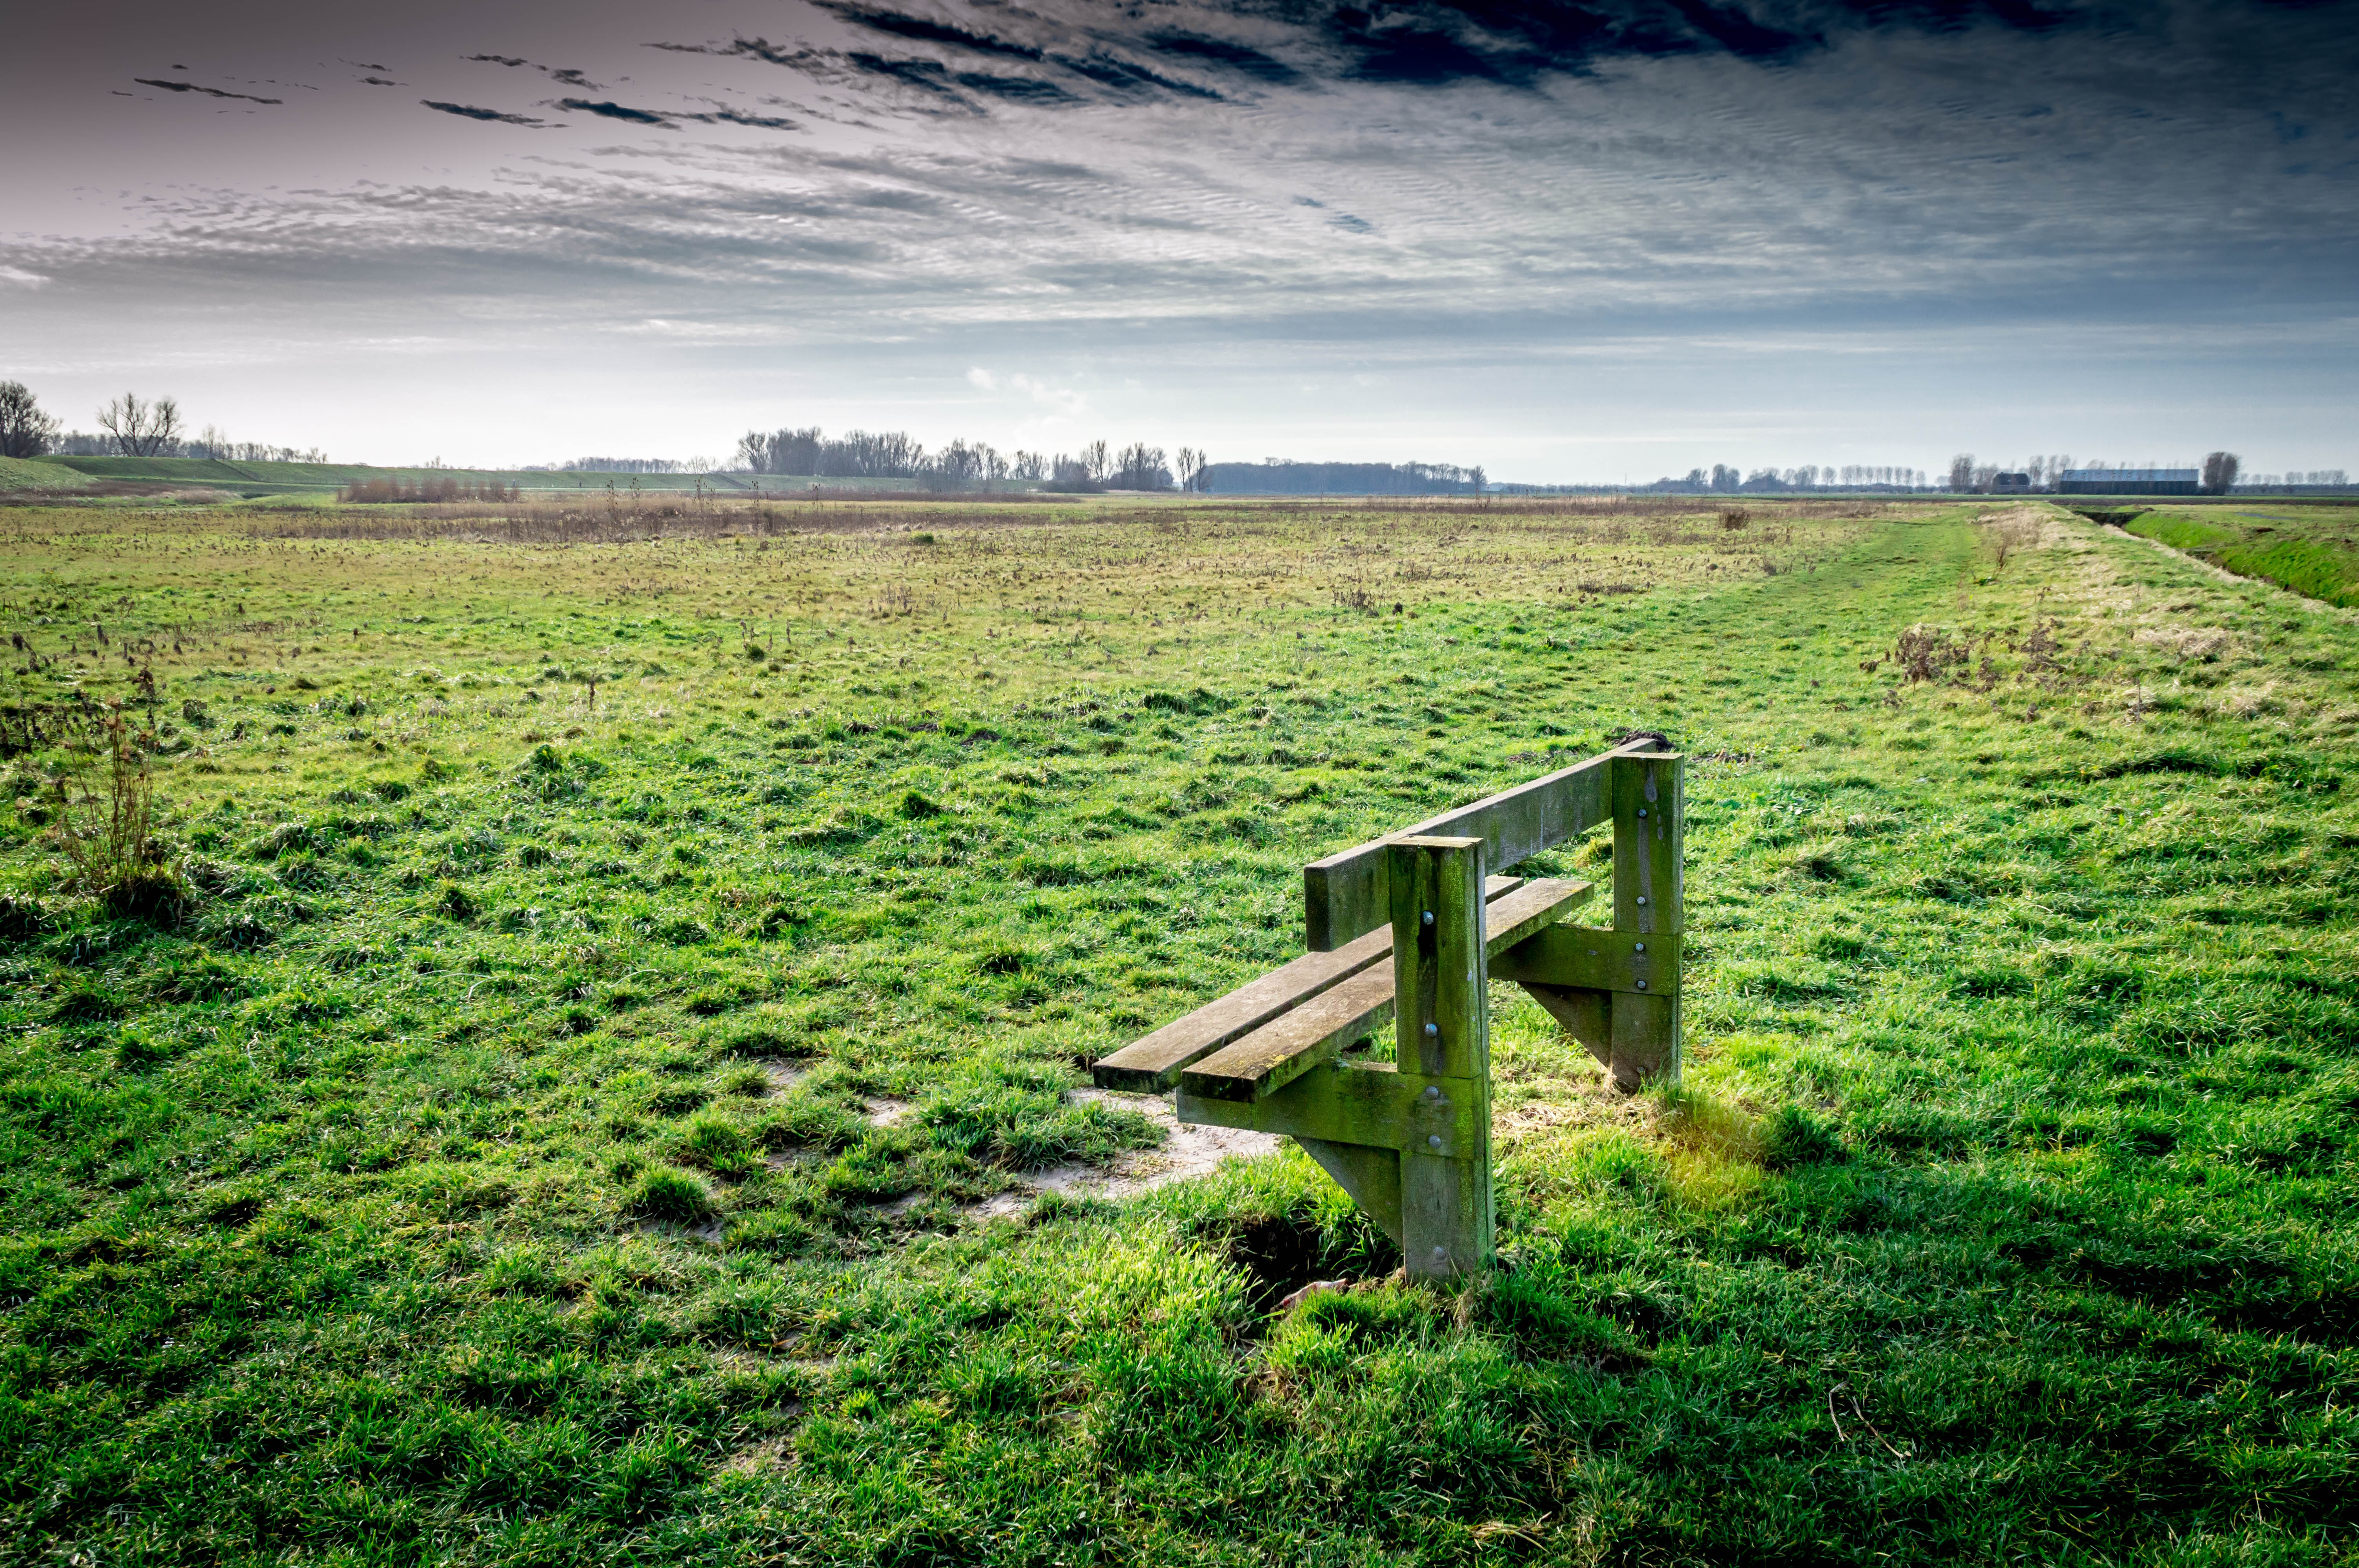
landscape, tree, nature, grass, sky, bench, field, farm, meadow, prairie, sunlight, morning, hill, flower, green, pasture, soil, agriculture, clouds, polder, grassland, wetland, wide, habitat, rural area, natural environment, open plain